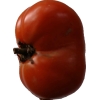
Label: tomato